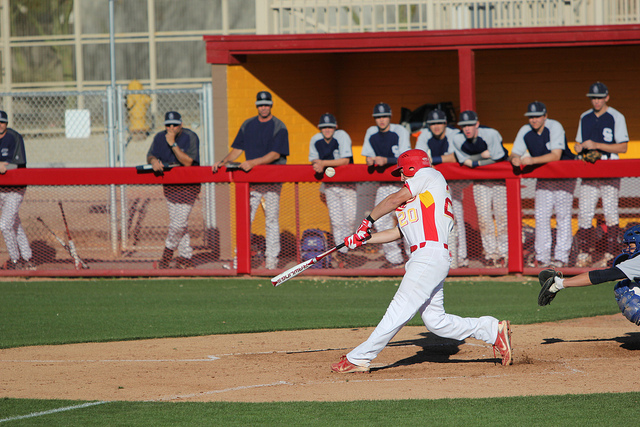
các cầu thủ bóng chày đang theo dõi cú đánh bóng của cầu thủ đánh bóng